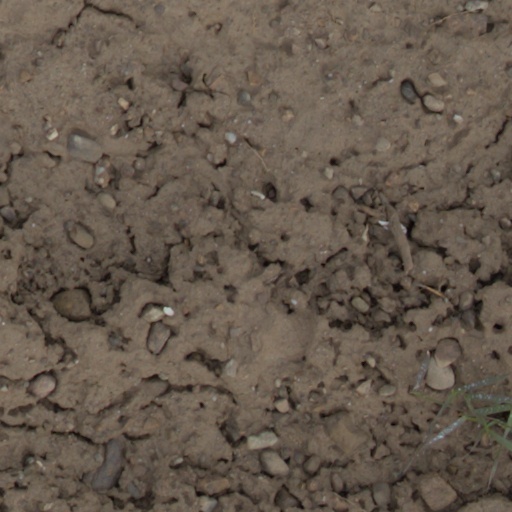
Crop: wheat